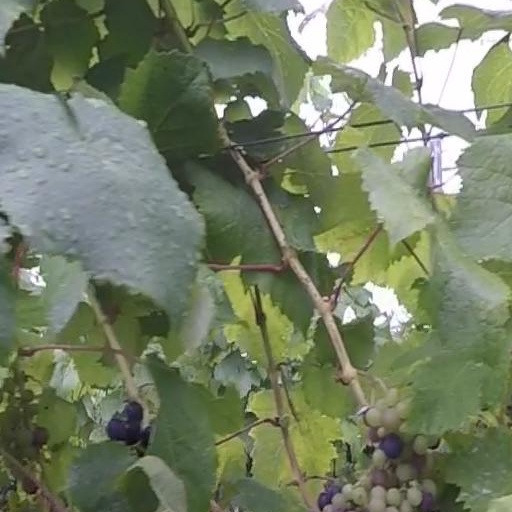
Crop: grape